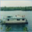
Label: ship